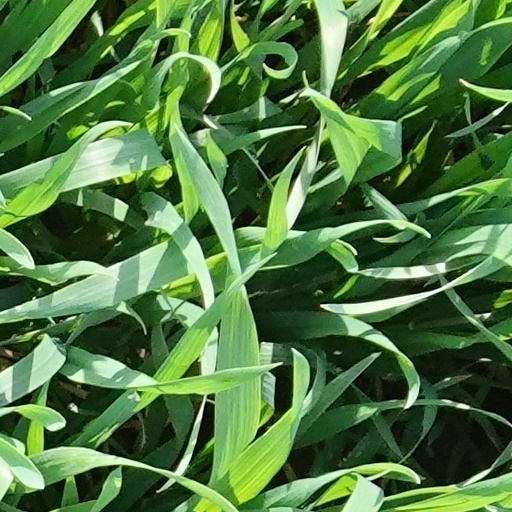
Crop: wheat